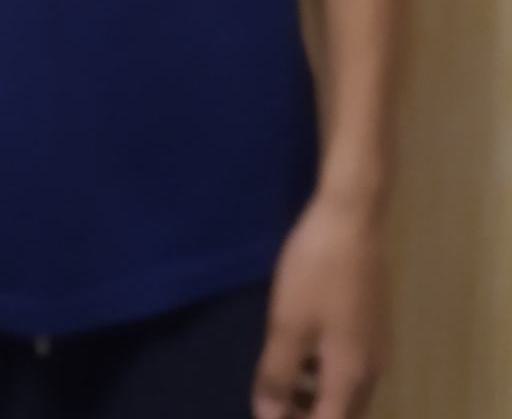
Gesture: no_gesture